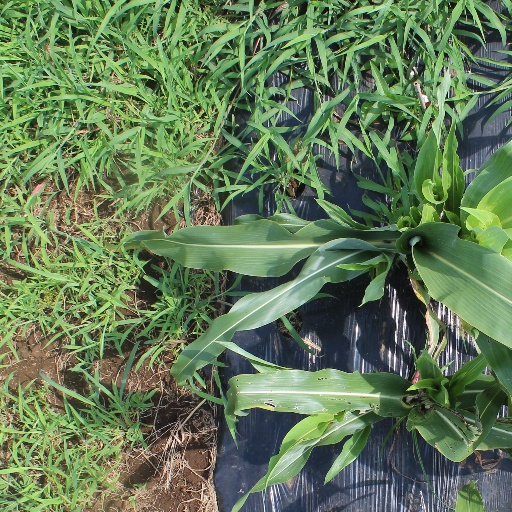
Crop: sorghum